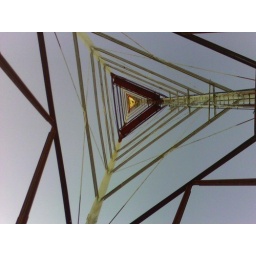
Radio tower on ttop of the marquette building in St. Louis.